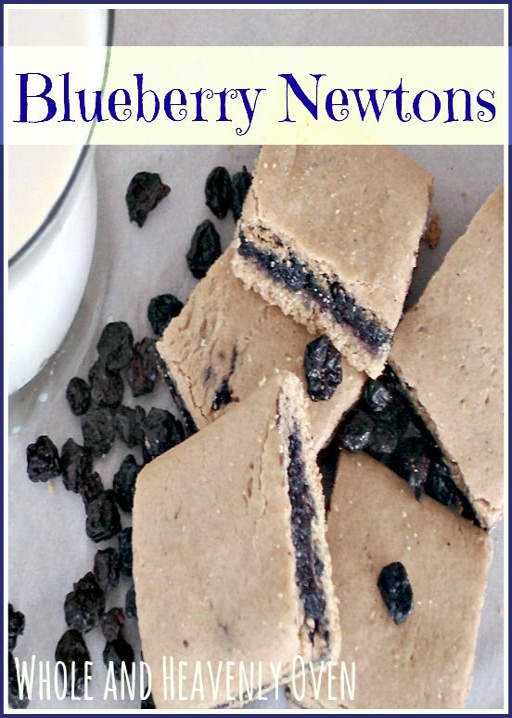
food -- inspired from brand , these tiny cookies are easy to whip up and even easier to eat !